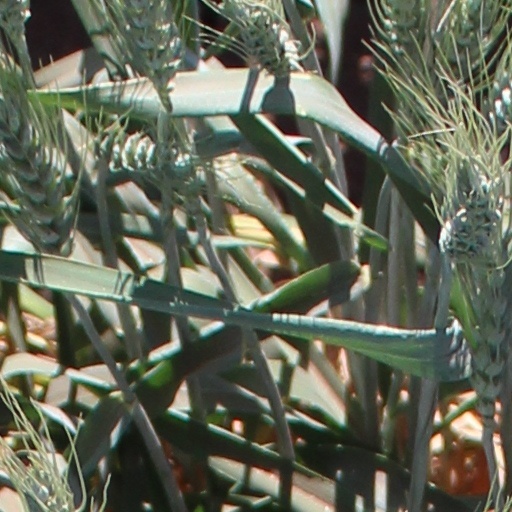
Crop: wheat